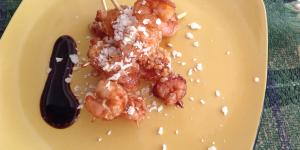
pinchos de camaron y coco